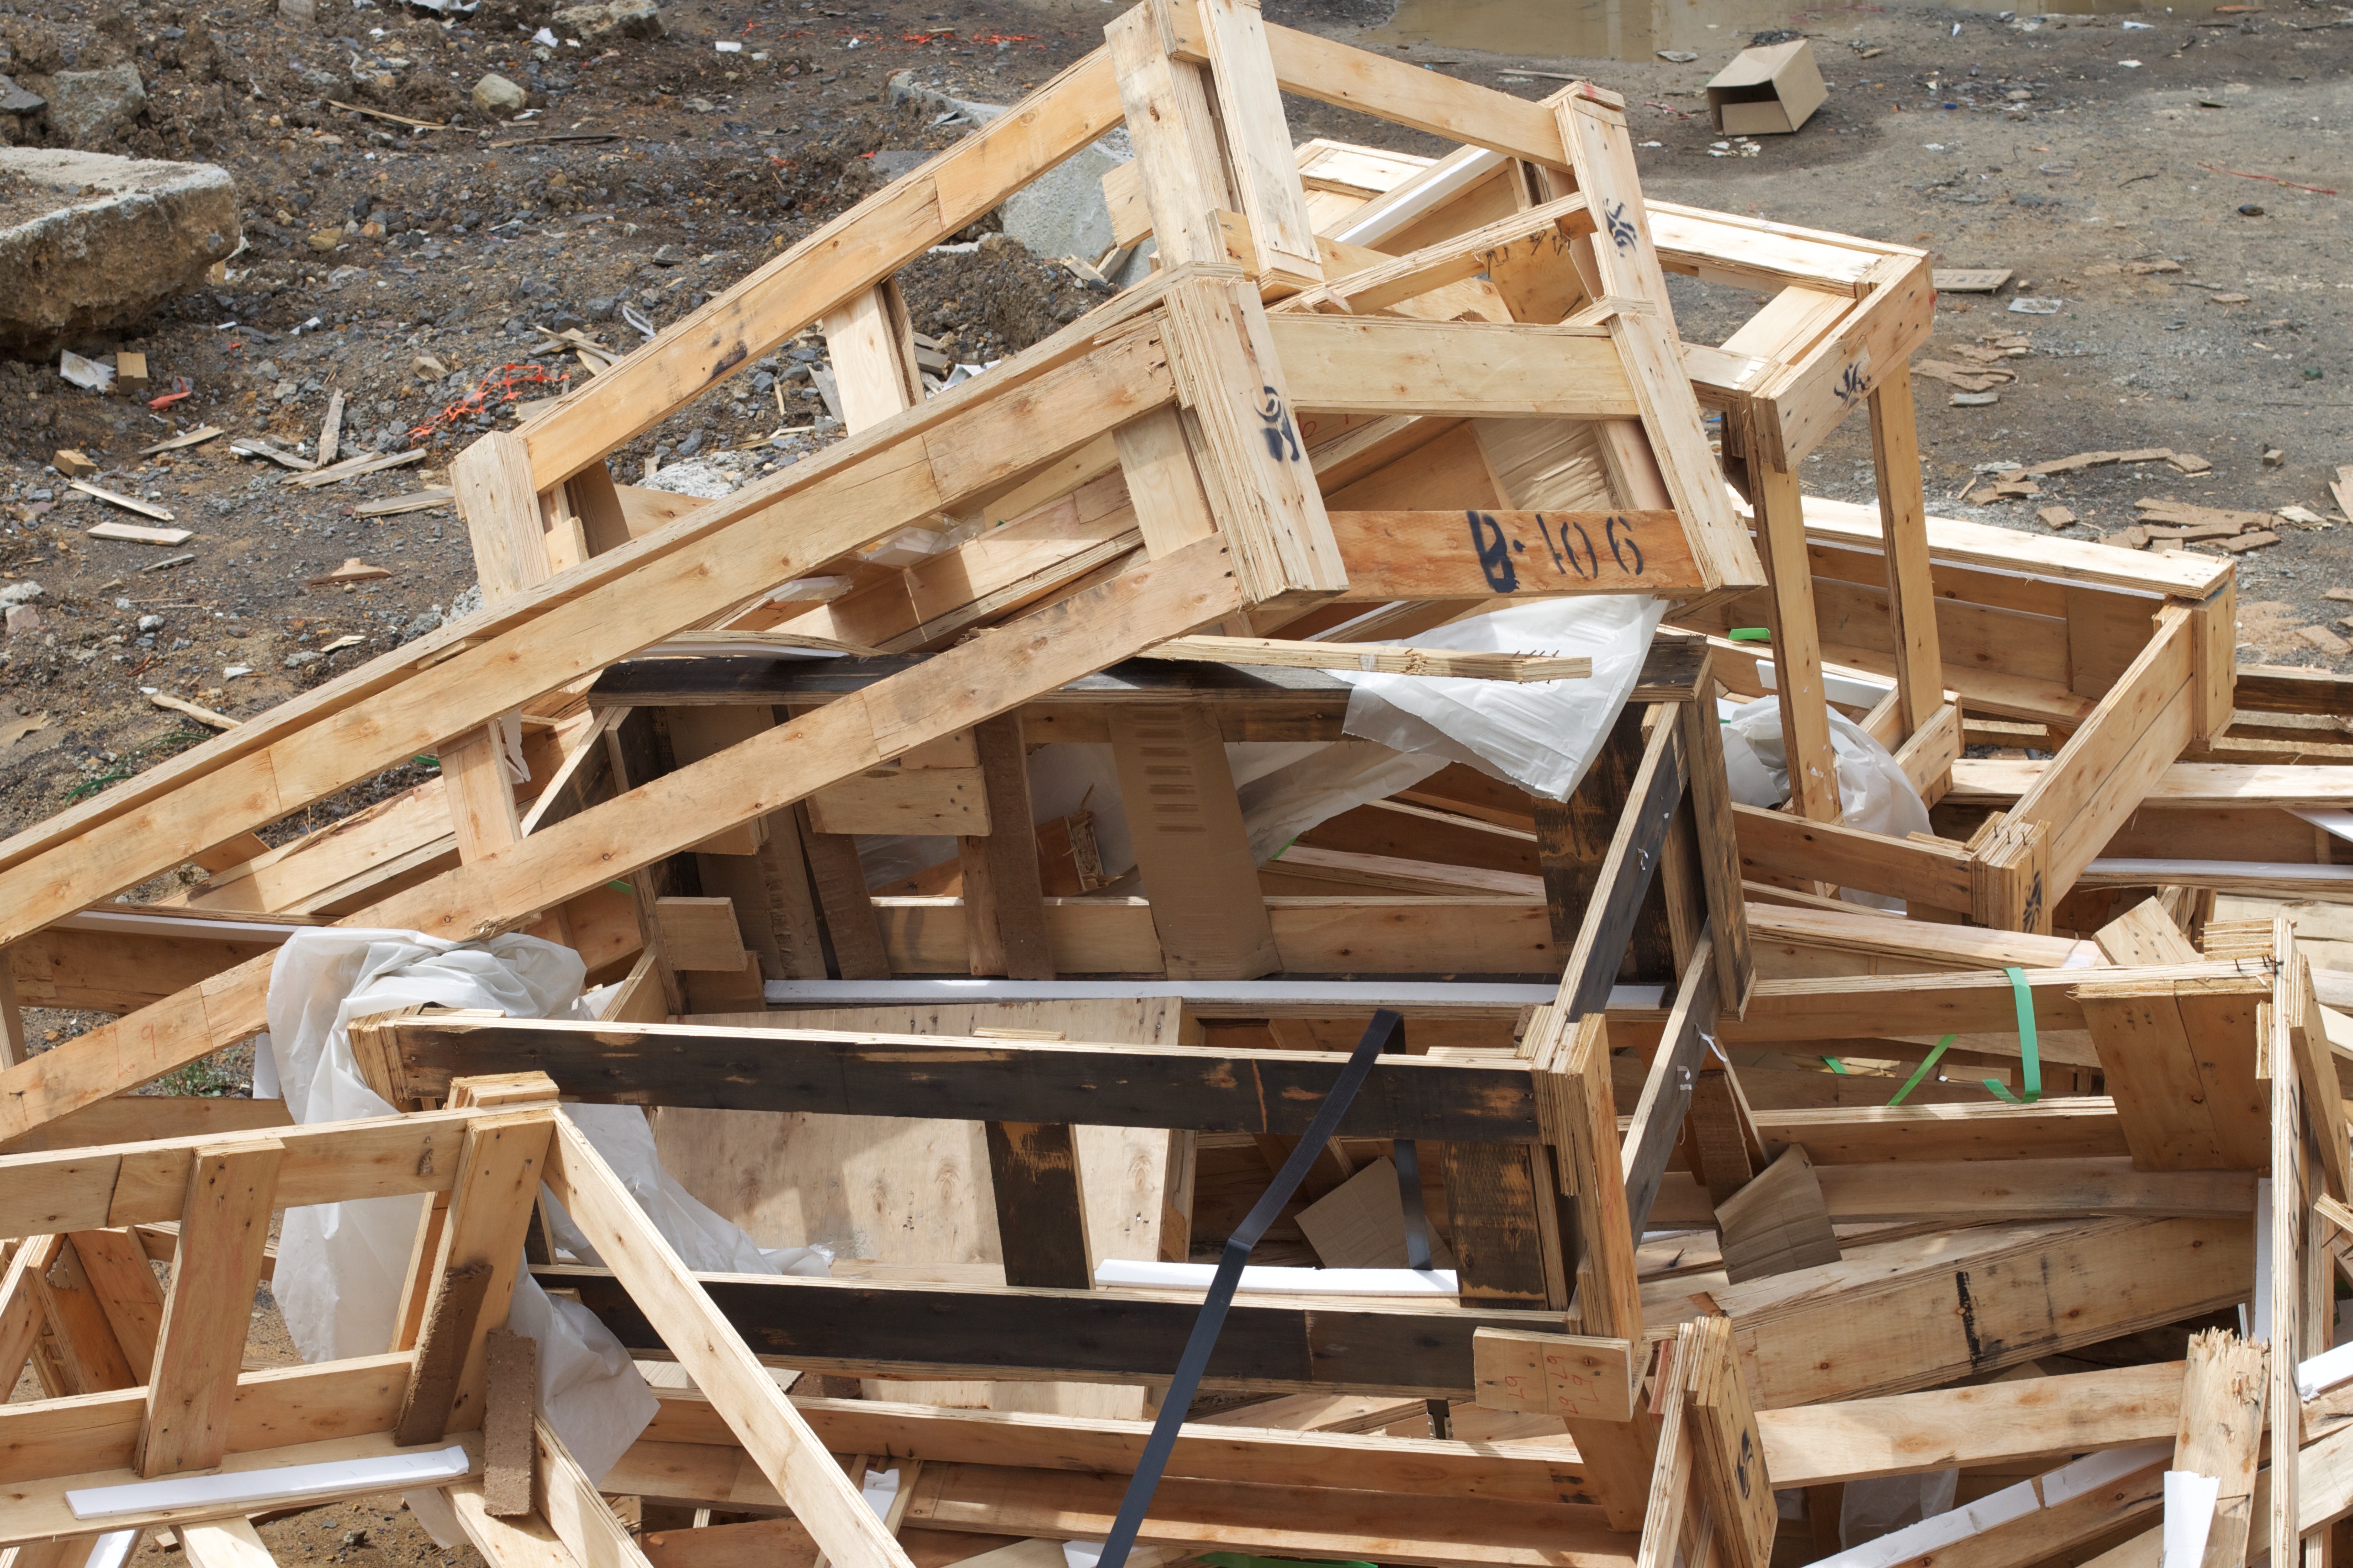
wood, beam, lumber, carpenter, log cabin, ds106, 106, auodyssey, outdoor structure